Springfield race riot of 1908

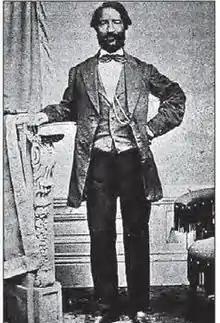
William Donnegan

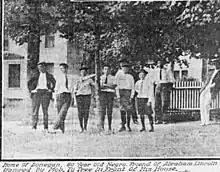
Two days after lynching

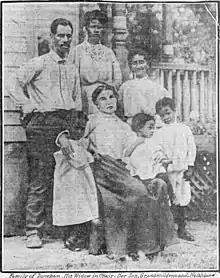
Donnegan family after William's death

The next evening, August 15, around 7:00pm, more militiamen arrived to maintain order. Curiosity seekers and tourists, who heard of the attacks, also arrived in the city. A new mob, of about 1,000 whites, formed and approached the State Arsenal seeking to harm about 300 black residents who had taken refuge there. When confronted by a militiaman, the crowd splintered off and changed direction, with about 200 of them heading to southwest Springfield, an area where few black people lived. One of the black people who did live there was William K. H. Donnegan.